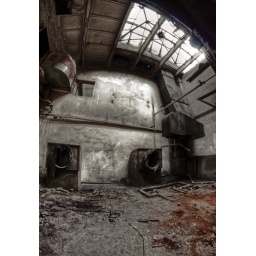
In an old bus depot in Gdynia. This building will be demolished this month.Canon EOS 40D, Samyang 8mm Fisheye